Mother Jones

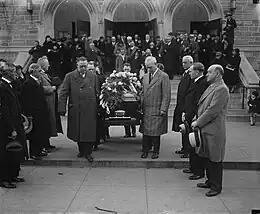
Funeral of Mother Jones, December 3, 1930

Jones was released after 85 days of confinement, and her release coincided with Indiana Senator John W. Kern's initiation of a Senate investigation into the conditions in the local coal mines. Mary Lee Settle describes Jones at this time in her 1978 novel "The Scapegoat". Several months later, she helped organize coal miners in Colorado in the 1913–14 United Mine Workers of America strike against the Rockefeller-owned Colorado Fuel and Iron company, in what is known as the Colorado Coalfield War. Once again she was arrested, serving time in prison and inside the San Rafael Hospital, and was escorted from the state in the months prior to the Ludlow Massacre. After the massacre, she was invited to meet with the owner of the Ludlow mine, John D. Rockefeller Jr. The meeting was partially responsible for Rockefeller's 1915 visit to the Colorado mines and introduction of long-sought reforms.